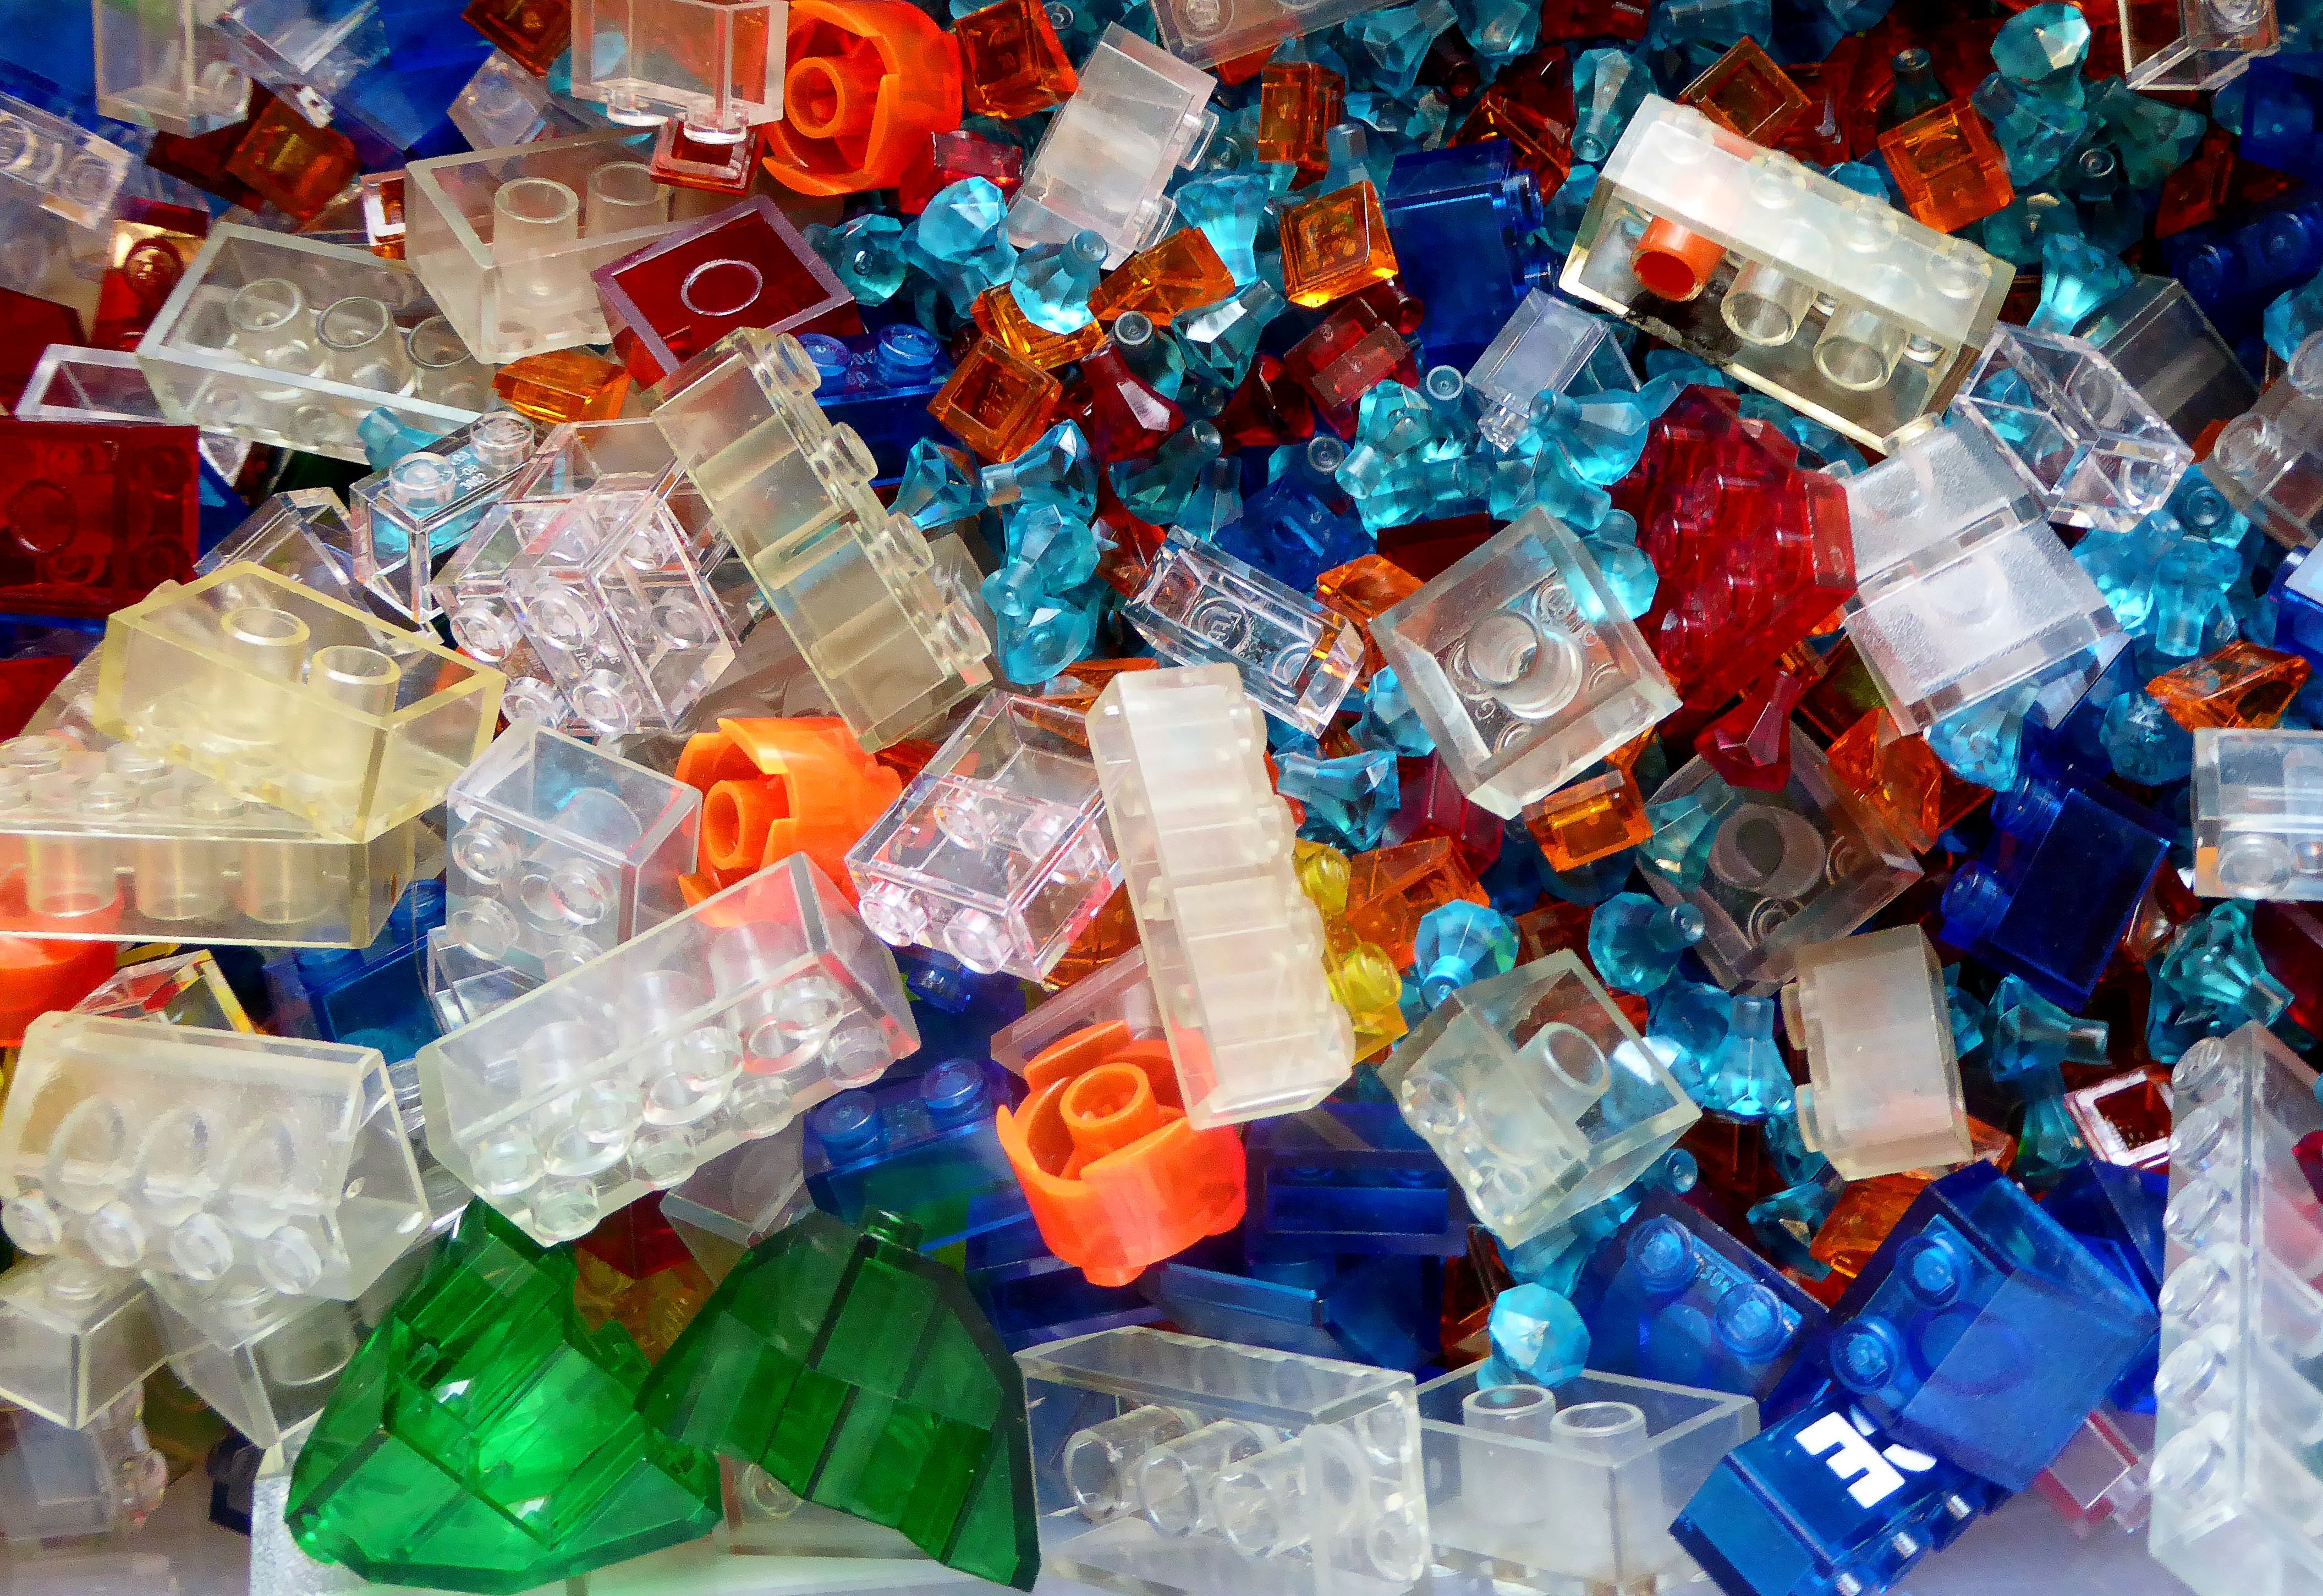
plastic, colorful, waste, toys, build, mess, assemble, lego blocks, building blocks, construction toys